Besseringen B-Werk

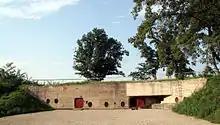
Entranceway to the fortification at Besseringen

The B-Werk near Besseringen is the only completely preserved fortification built to construction standard "B" in the Siegfried Line. It is part of the so-called Saar position and lies within the borough of the German town of Merzig.